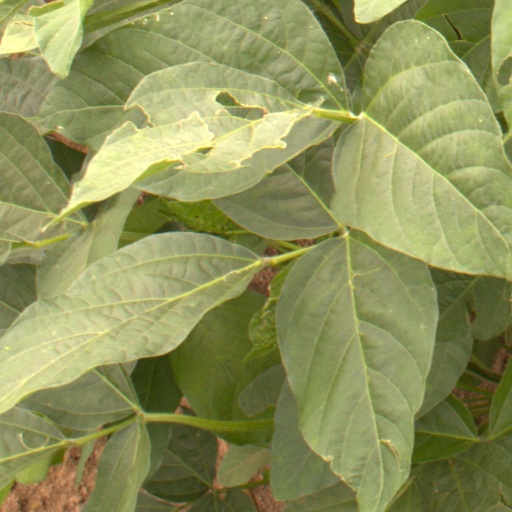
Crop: soybean